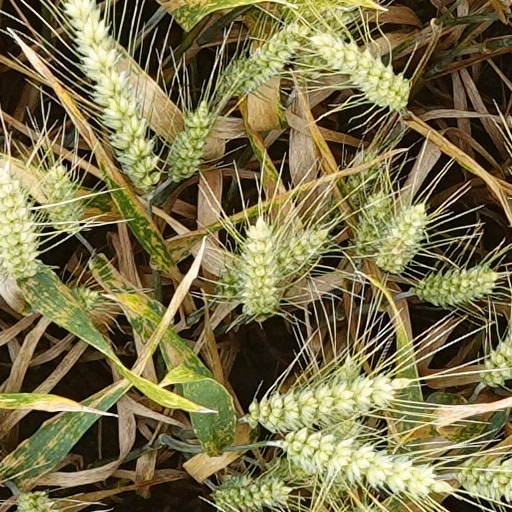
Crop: wheat